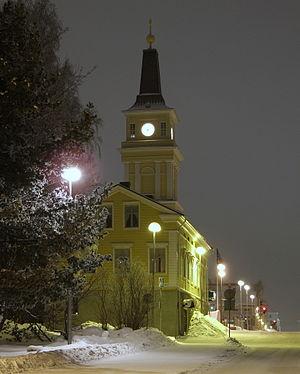
Le diocèse d'Oulu est l'un des diocèses de l'Église luthérienne de Finlande. Son siège épiscopal se situe à la cathédrale d'Oulu.